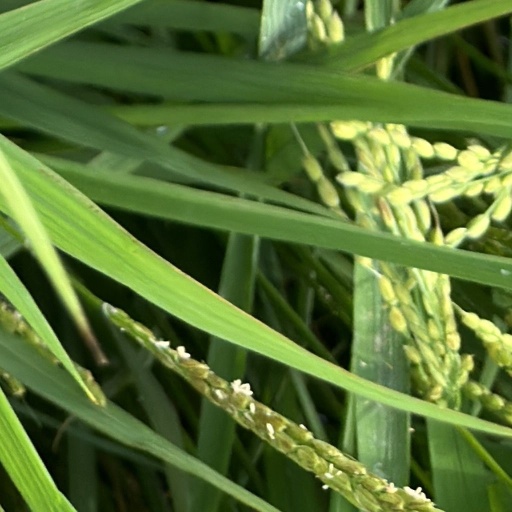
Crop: rice